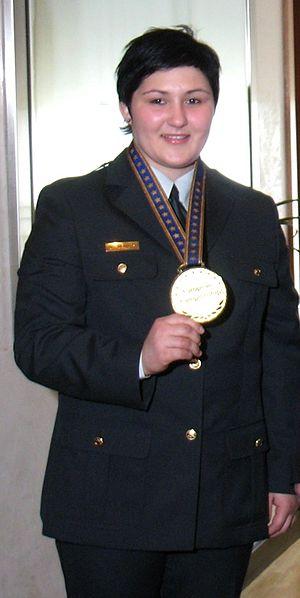
Lucija Polavder est une judokate slovène.